Centralist Republic of Mexico

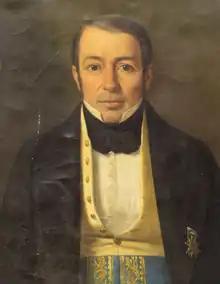
Mariano Paredes

Bustamante was not able to suppress the Yucatan movement and its success inspired the federalists to renew their struggle. General Urrea had been arrested upon attempting to return to the country but continued to conspire with his associates and on 15 July 1840, he was broken out of prison. With a group of select men, Urrea broke into the National Palace, and took Bustamante hostage. Juan Almonte, the minister of war had meanwhile escaped to organize a rescue.